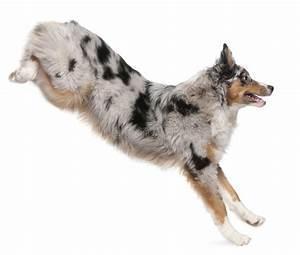
dog